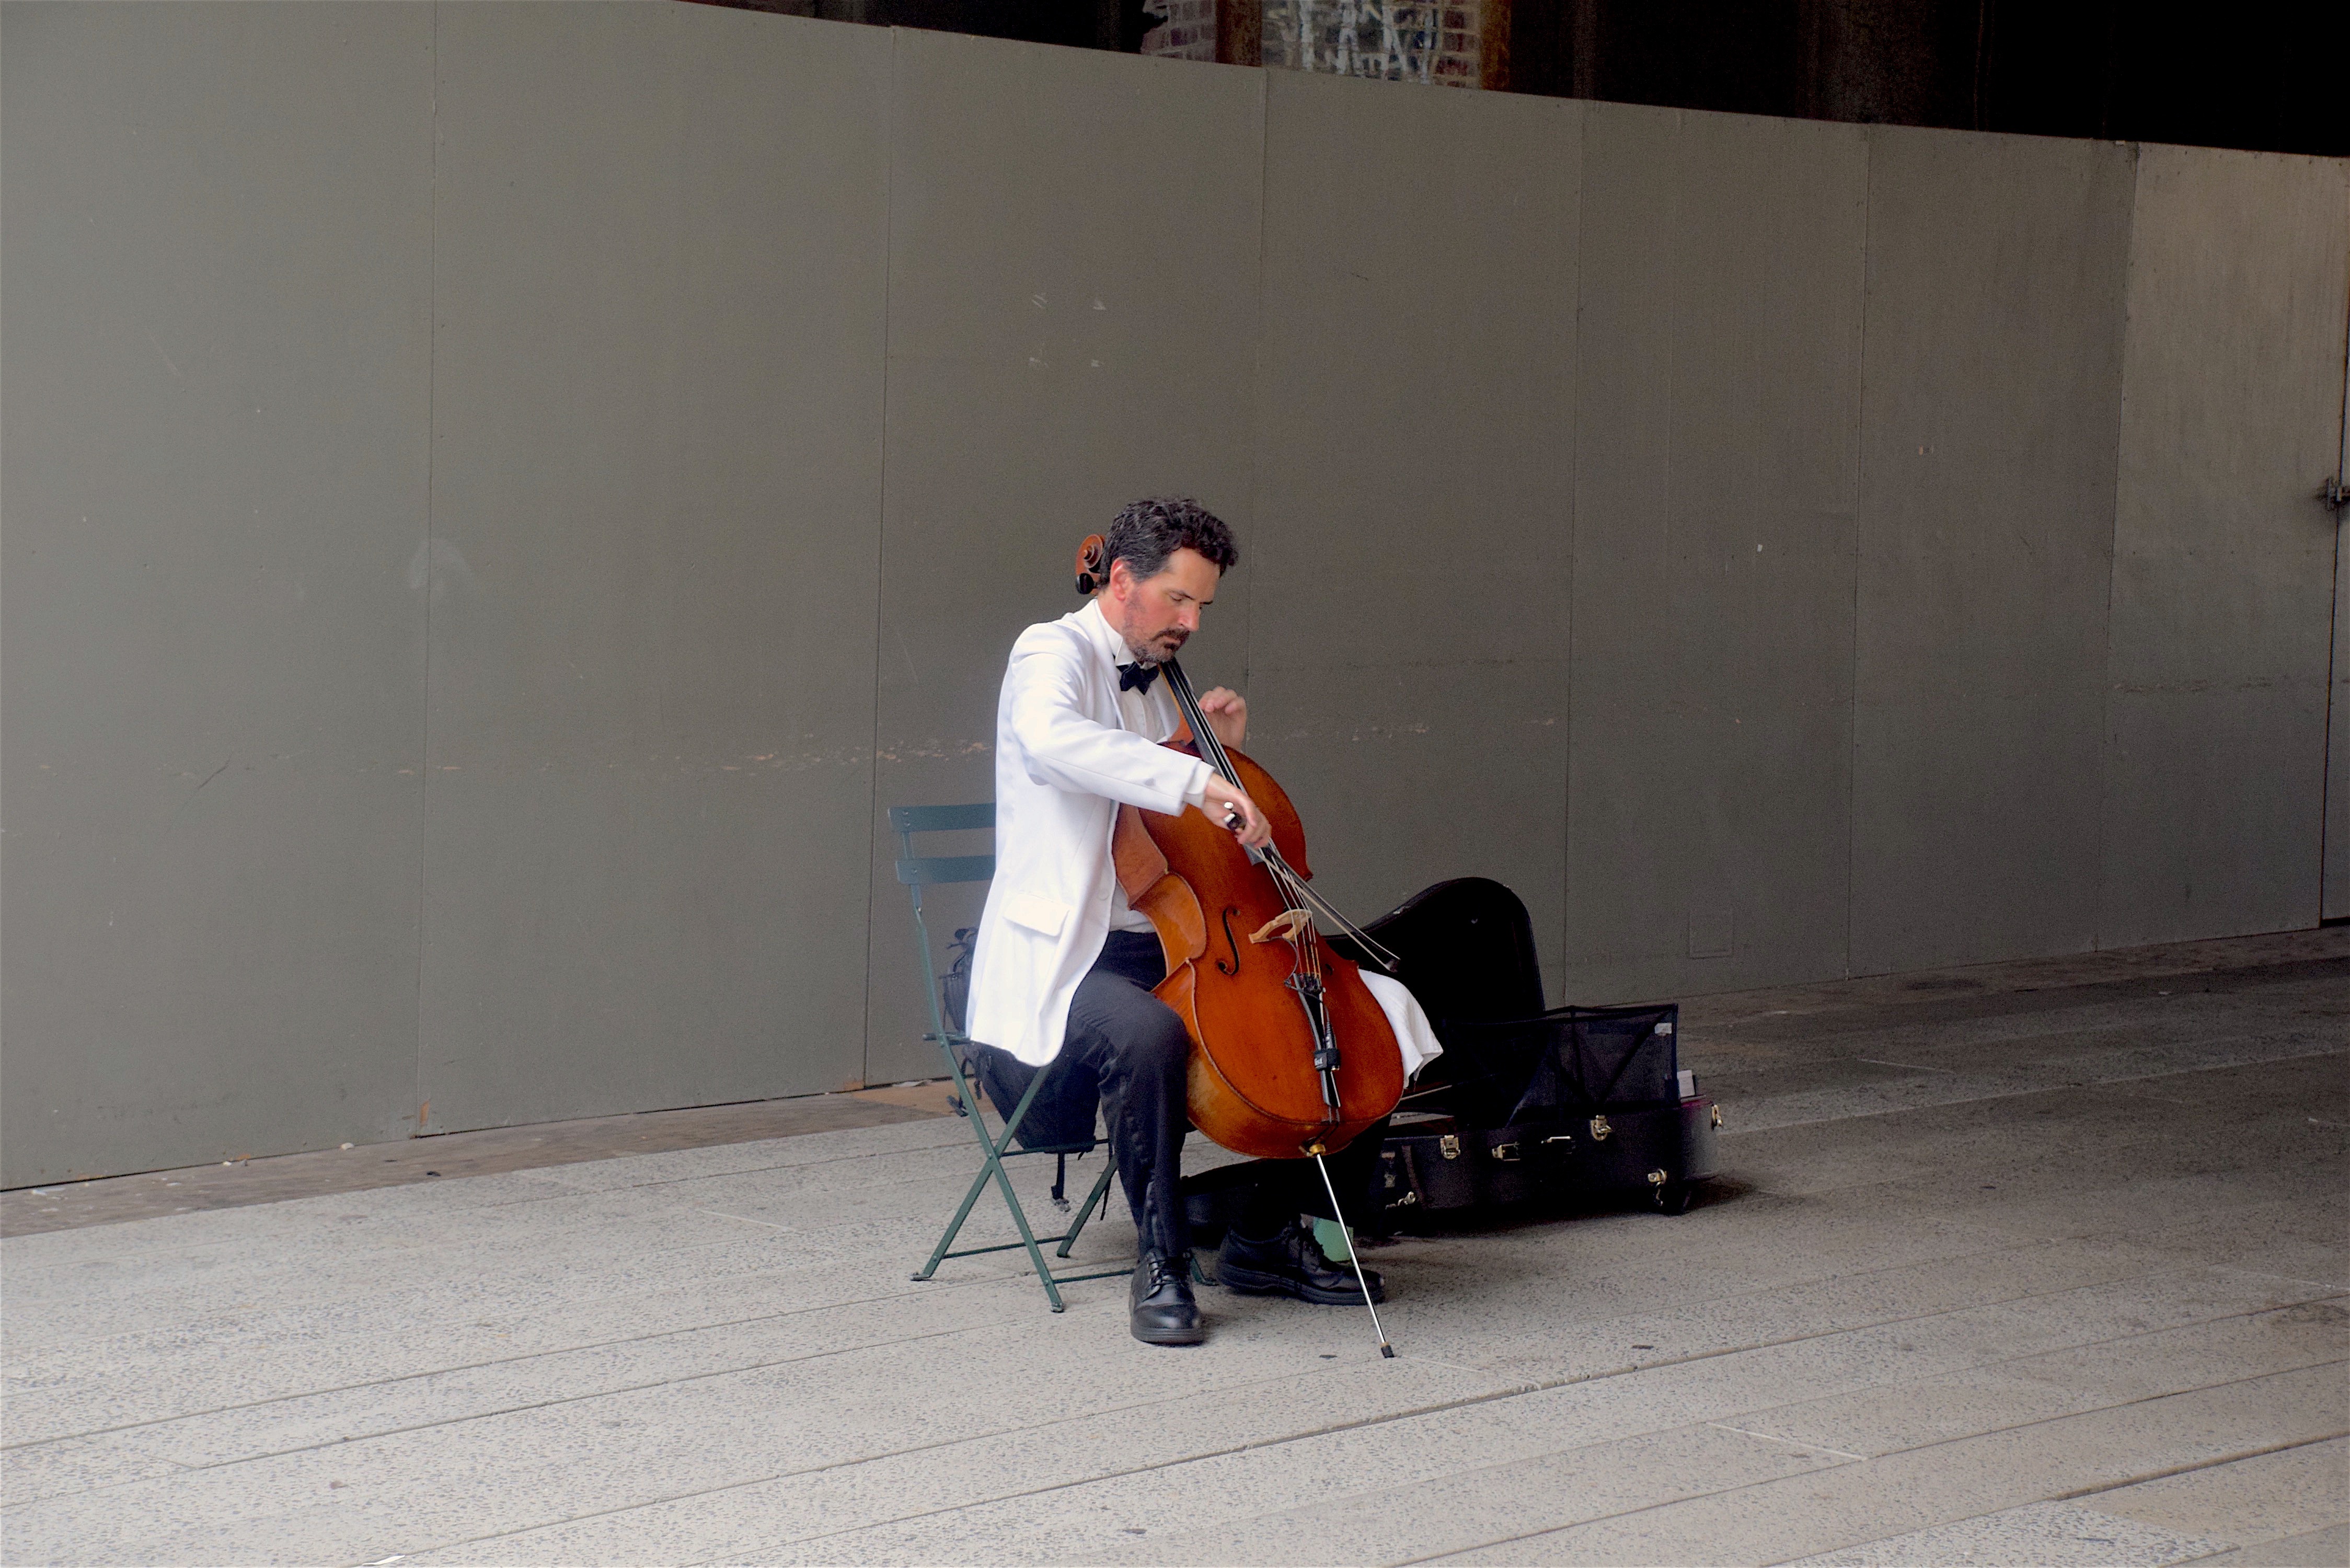
man, outdoor, people, skyline, street, sidewalk, city, urban, manhattan, new york city, crowd, downtown, serene, fashion, musician, city street, lifestyle, caucasian, photograph, new, cello, york, adult, urban street, human positions